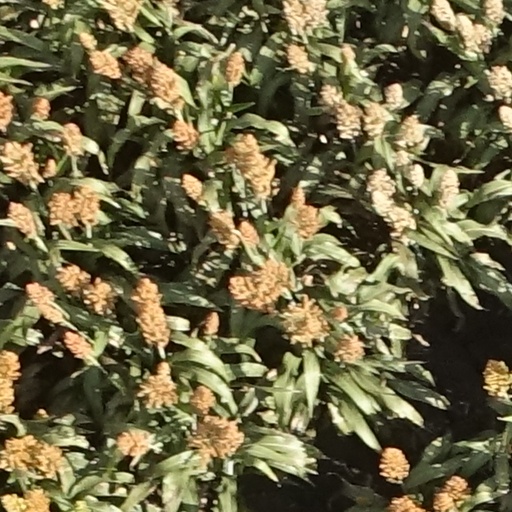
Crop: sorghum